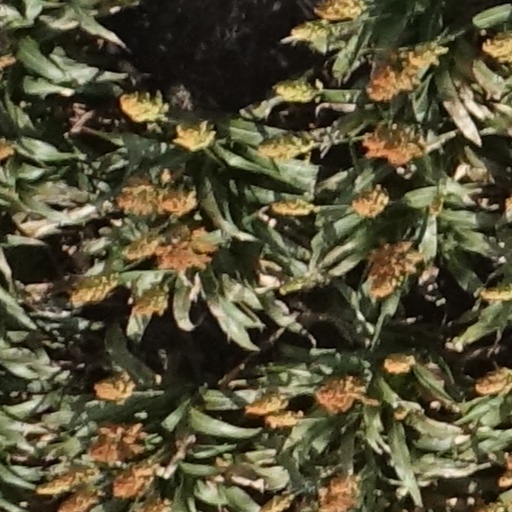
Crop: sorghum